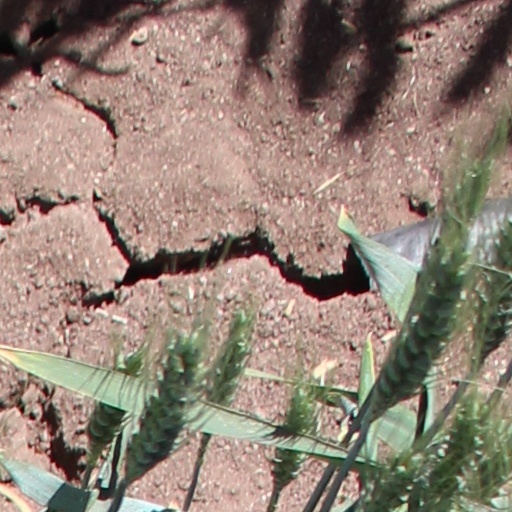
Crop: wheat